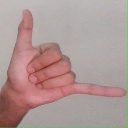
अक्षर: द